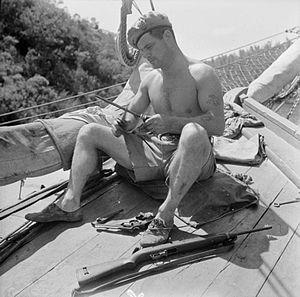
Le raid sur Symi, également connu sous le nom d' Opération Tenement, a eu lieu du 13 au 15 juillet 1944 dans le cadre de la campagne de la Méditerranée durant la Seconde Guerre mondiale. L'action était une opération combinée menée par deux forces spéciales alliées, le Special Boat Service britannique et le Bataillon sacré grec, qui ont attaqué les garnisons allemandes et italiennes de l'île de Symi dans la mer Égée.